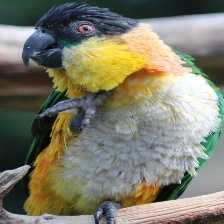
Species: BLACK HEADED CAIQUE
Scientific name: PIONITES MELANOCEPHALUS